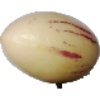
Label: Pepino 1